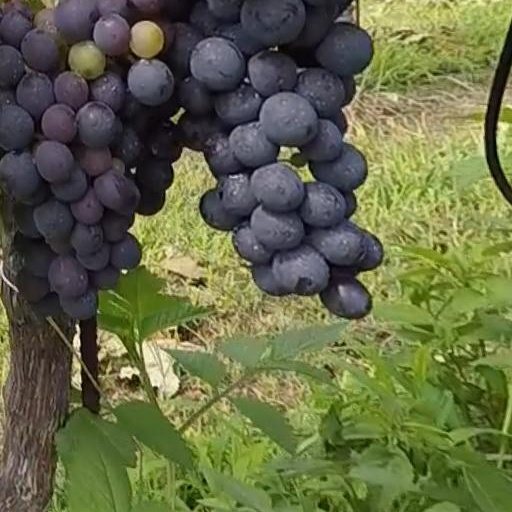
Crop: grape